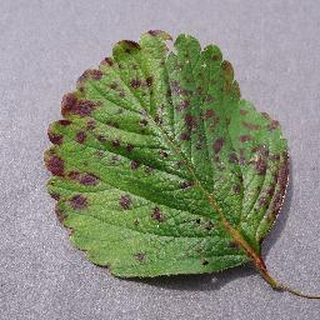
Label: strawberry_leaf_scorch